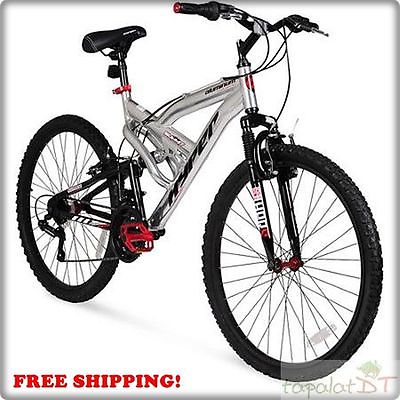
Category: bicycle